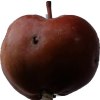
Label: Apple 18